Paul L. Williams (general)

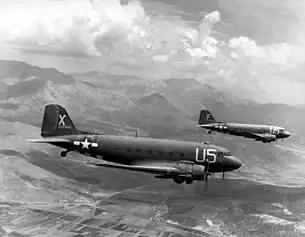
Two USAAF C-47s loaded with paratroopers on their way to the invasion of southern France.

Williams was sent from the European Theater of Operations with a hand-picked staff of 20 officers and 19 enlisted men from the IX Troop Carrier Command to command this force. His headquarters became the Provisional Troop Carrier Air Division on 16 July. Williams and Brigadier General Robert T. Frederick, the commander of the 1st Airborne Task Force, began to jointly plan the operation, codenamed of Operation RUGBY, on 13 July. Williams was convinced that a daylight operation conferred a number of advantages. The transport aircraft would have the cover of darkness as they approached the drop zones, as well as surprise, and the airborne troops would be able to begin their assaults before the amphibious landings took place; they would also drop sufficiently late that the Germans would not have enough time to prepare to counter the beach landings. Having the remainder of the 1st Airborne Task Force land by glider in the afternoon would give aircraft crews a rest after the initial drops, and would also give the airborne troops time to clear the landing zones for the gliders.